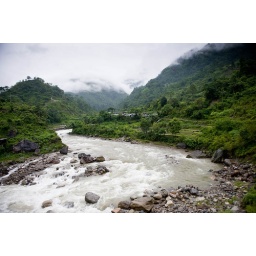
The river below Bahundanda had washed out the footpath. The government intends to build a road through here, eventually.